Hervé Marseille

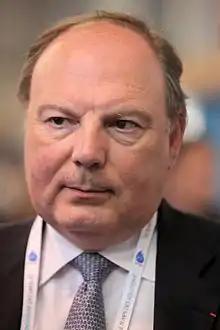
Marseille in 2012

Hervé Marseille (born 20 August 1954) is a French politician who has presided over the Centrist Union group in the Senate since 2017 and over the Union of Democrats and Independents party since 2022. He has represented the Hauts-de-Seine department in the Senate since 2011.